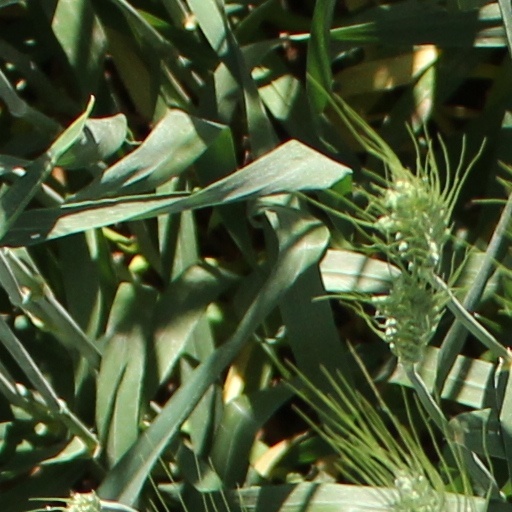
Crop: wheat